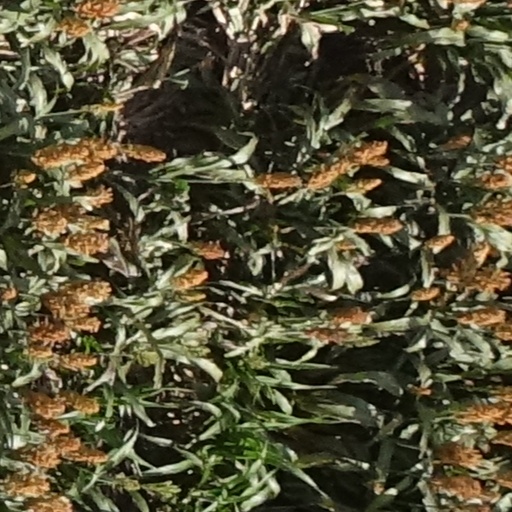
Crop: sorghum